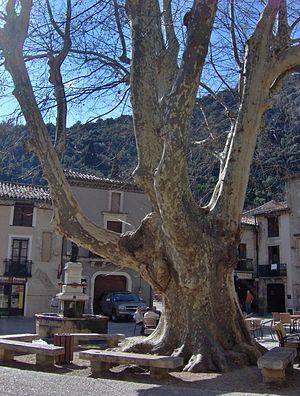
Vieux platane sur la place à Saint-Guilhem-le-Désert (Hérault, France).
Les arbres remarquables de France sont des arbres vivants exceptionnels par leur âge, leurs dimensions, leur forme, leur passé ou encore leur légende. Ces ligneux représentent un patrimoine naturel et culturel qui doit être conservé. Certains ont été classés « monument naturel » dans les années 1930.
Une trogne appelée aussi arbre têtard ou plus simplement têtard, est un arbre dont la forme caractéristique résulte d'un mode d'exploitation ancestral spécifique, consistant en des tailles périodiques spécifiques, afin de fournir principalement du bois et du fourrage.